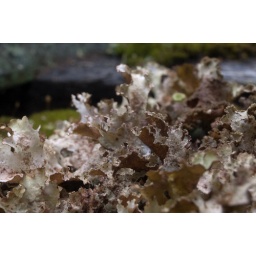
Growing on the old wooden planks of a bridge over the River North Esk, near Eskbank Cottage.